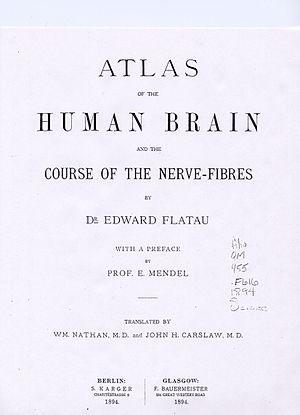
Edward Flatau, né le 27 décembre 1868 à Płock, Pologne, décédé le 7 juin 1932 à Varsovie est un neurologue polonais. Ses travaux de la fin du XIXᵉ siècle ont eu un certain impact dans le domaine alors en plein développement de la neurologie. Il institua les sciences de la neurobiologie et de la neuropathologie en Pologne. Il publia en 1894 un atlas du cerveau humain, fut l'auteur d'un livre fondamental sur la migraine, décrivit le principe de localisation des voies longues dans la moelle épinière, et en 1911 il publia avec Sterling un des premiers articles sur le spasme de torsion progressif des enfants, suggérant une origine génétique à cette maladie.